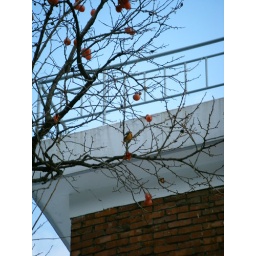
A bird in a tree